Saint Paul's Abbey, Lavanttal

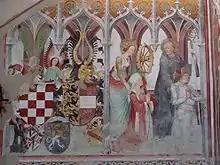
Engelbert of Spanheim and his wife Hedwig (kneeling) with Sts Catherine and Benedict of Nursia, 1493 fresco

The abbey was founded by the Sponheim count Engelbert I, Margrave of Istria since 1090, on the site of a former castle and a church consecrated by Archbishop Hartwig of Salzburg in 991. A follower of Pope Gregory VII and Archbishop Gebhard of Salzburg in the Investiture Controversy with Emperor Henry IV, Engelbert had forfeited his county in the Tyrolean Puster Valley but could retire to the Carinthian estates his father Siegfried I of Spanheim had acquired through his marriage with the local aristocrat Richgard.